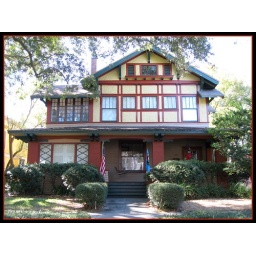
Not all colorful houses are in Europe. This one is in Hyde Park, the one Tampa.